Jim Clark (Australian footballer)

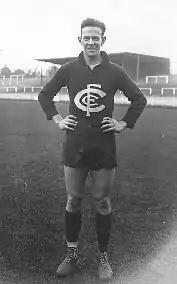
Clark in 1944

James Clark (24 March 1925 – 17 August 2013) was an Australian rules footballer for Carlton in the Victorian Football League (VFL).